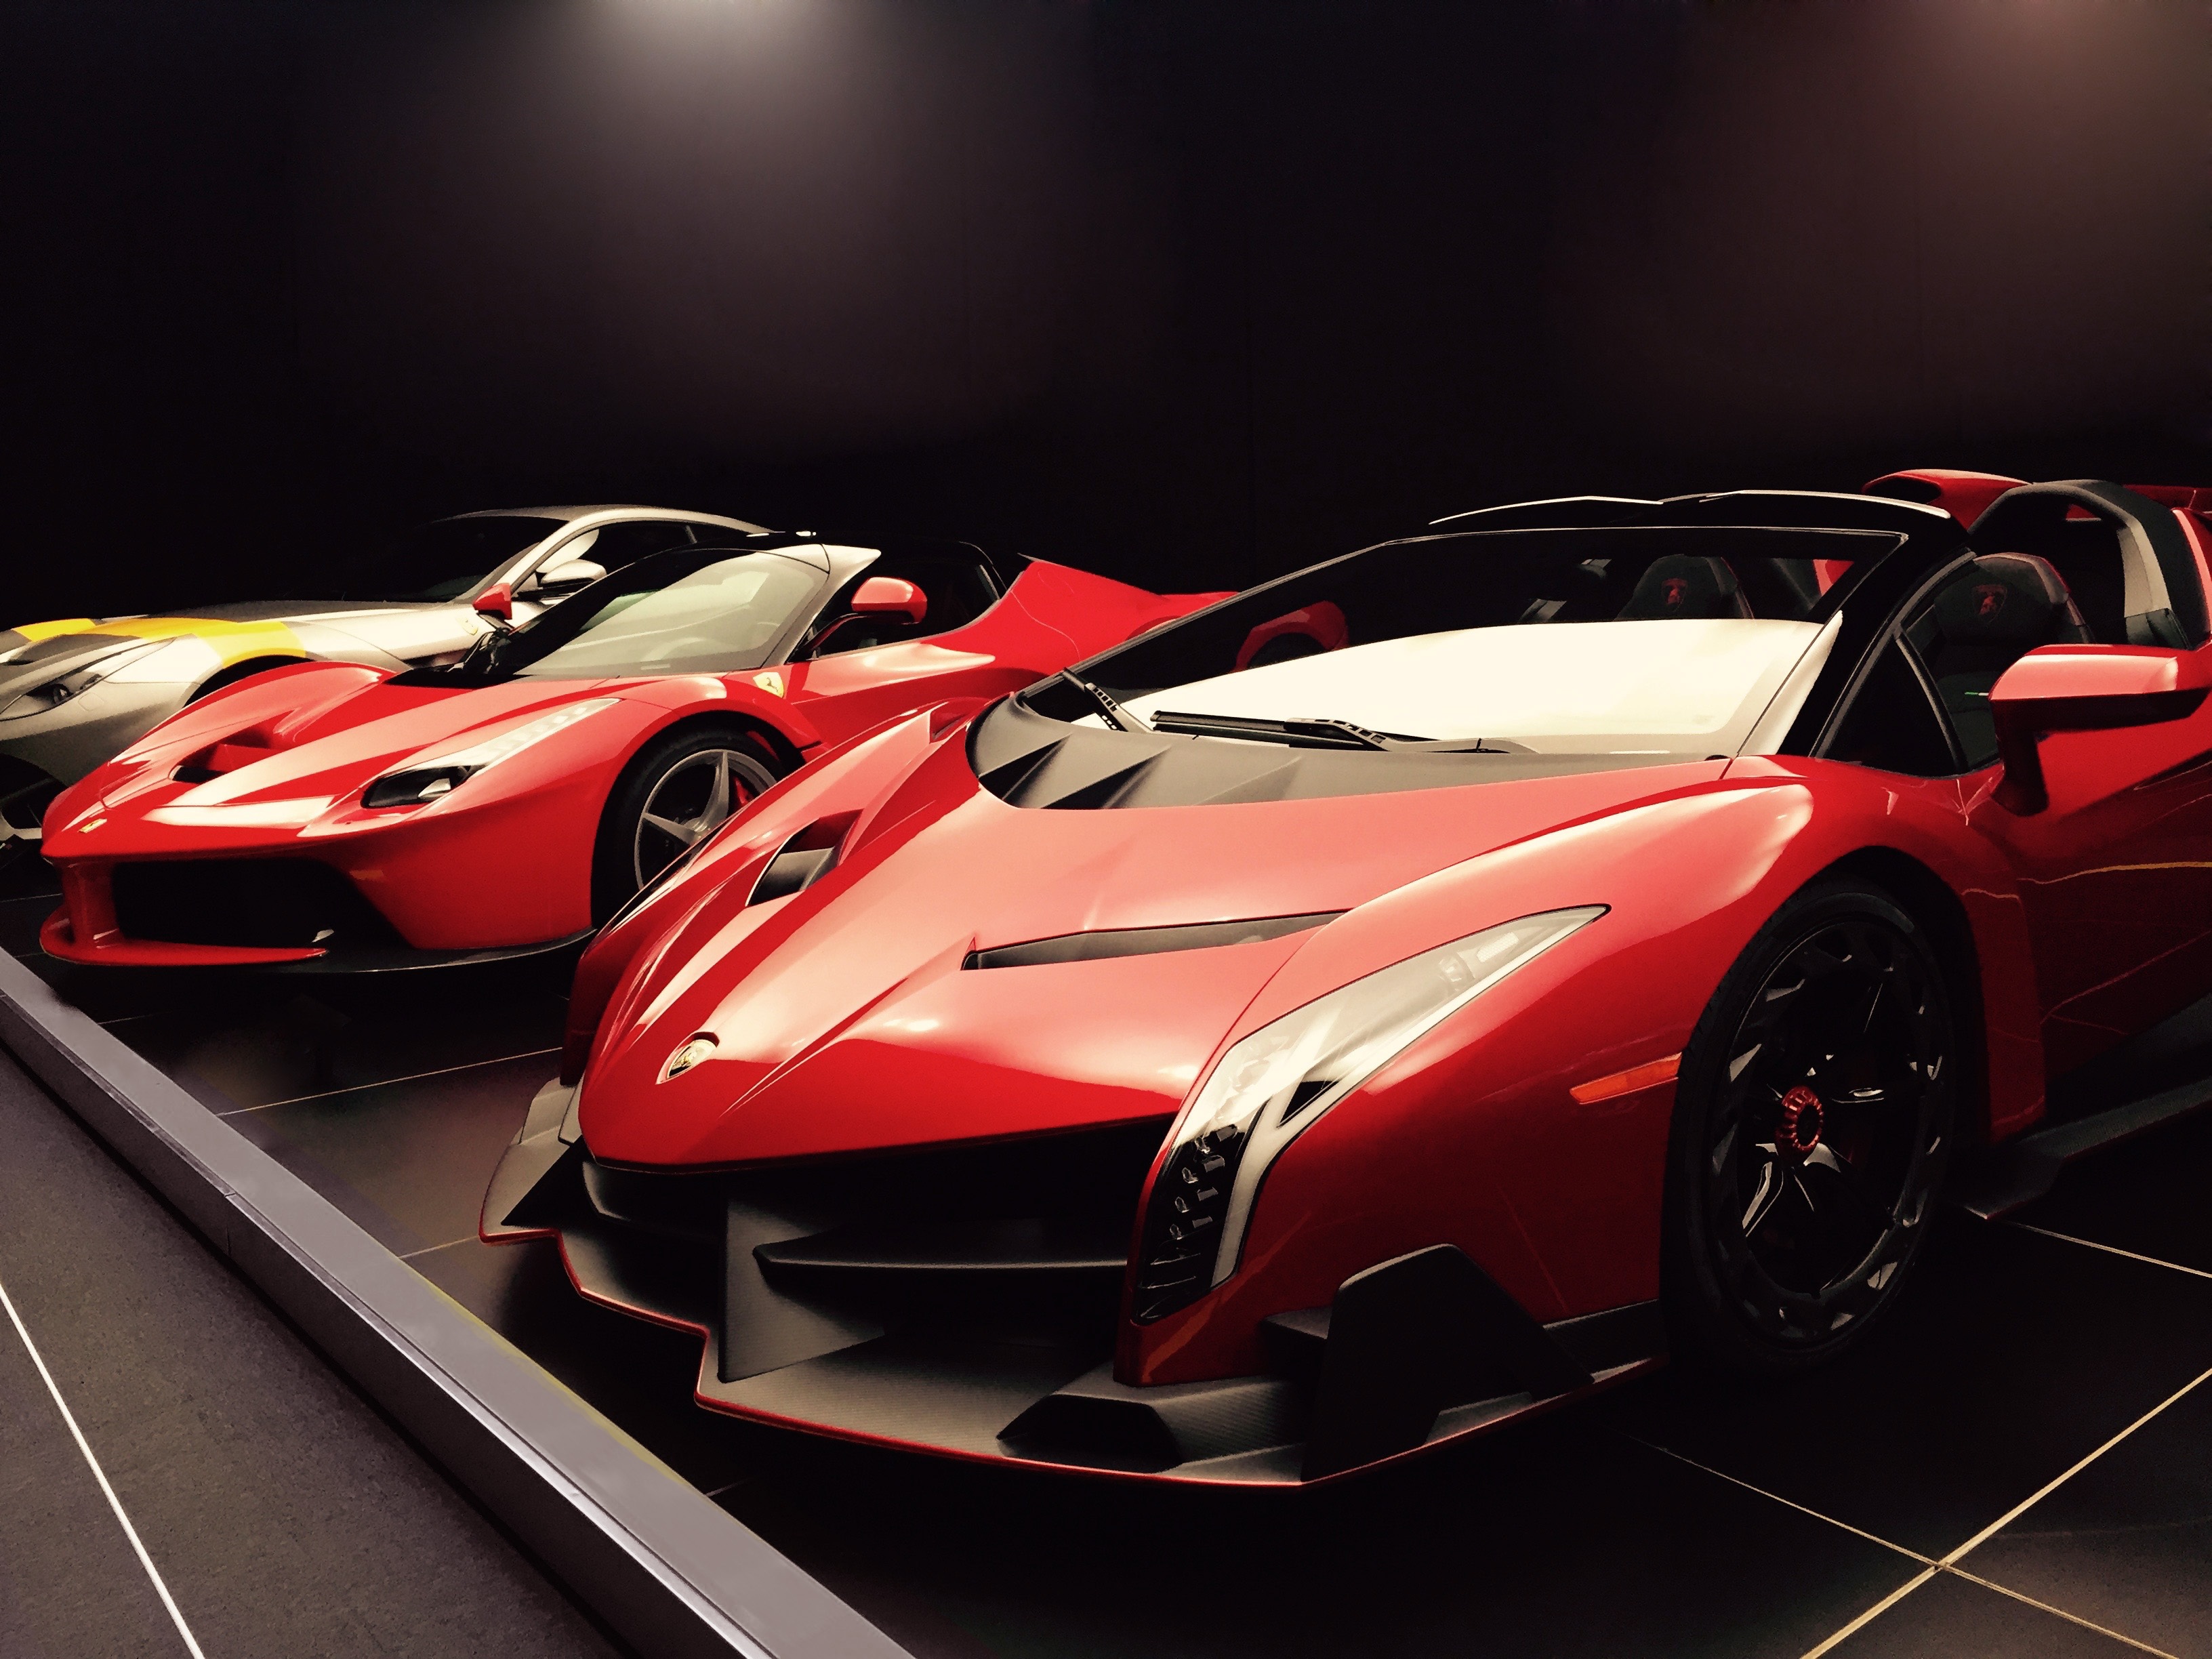
car, red, vehicle, italy, auto, machine, sports car, race, supercar, machines, motor, poison, fireball, ferrari, lamborghini, italiana, land vehicle, automobile make, automotive design, luxury vehicle, performance car, lamborghini aventador, autoworld